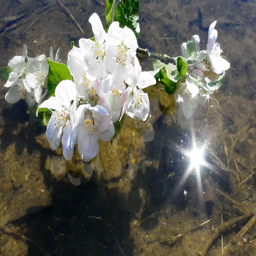
flowering branch of tree on the water